Albert Lindsay von Julin

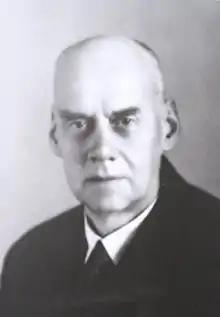

Albert Ludvig Lindsay von Julin (2 August 1871 – 8 May 1944) was a Finnish engineer, businessman and vuorineuvos.